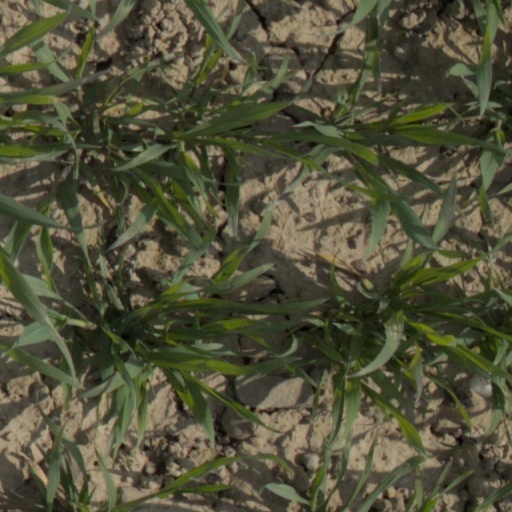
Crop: wheat